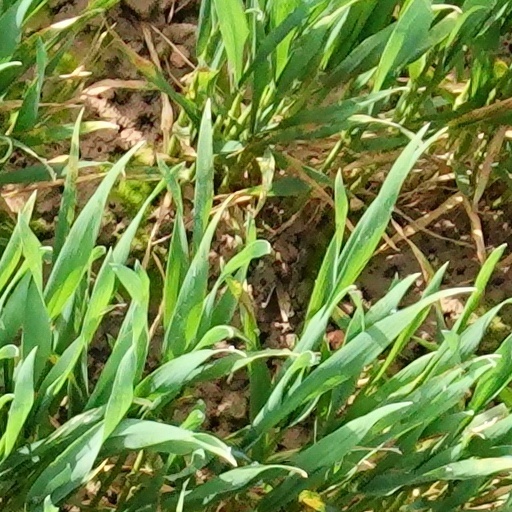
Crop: wheat